Norfolk Phenoms

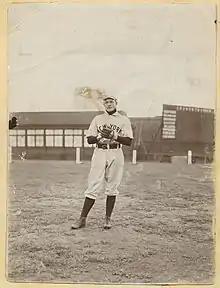
Christy Mathewson c1900-01

Baseball Hall of Fame member Christy Mathewson played for the Phenoms in his second season of professional play, at age 19. Mathewson led the league with 18 wins and 121 strikeouts. Mathewson was called up to the major leagues by the New York Giants after the Phenoms folded.